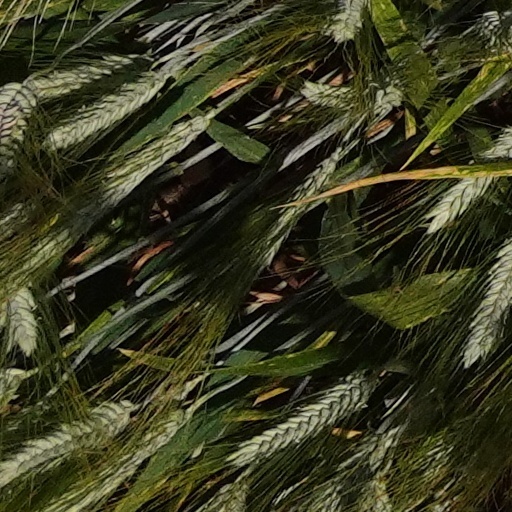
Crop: wheat